Bomarzo

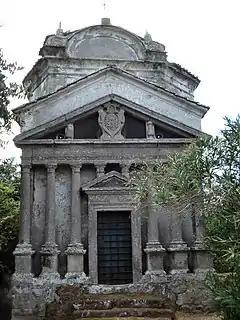
Church of Santa Maria della Valle.

Bomarzo is a town and "comune" of the province of Viterbo (Lazio, Central Italy), in the lower valley of the Tiber. It is located east-northeast of Viterbo and north-northwest of Rome.